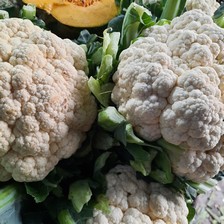
Label: others